2018 USA Indoor Track and Field Championships

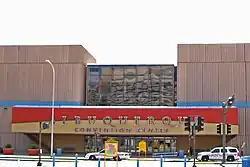
Albuquerque Convention Center

The 2018 USA Indoor Track and Field Championships were held at the Albuquerque Convention Center in Albuquerque, New Mexico. Organized by USA Track and Field (USATF), the three-day competition took place from February 16 to February 18 and served as the national championships in indoor track and field for the United States. All marks in the competition are considered at altitude. The meet serves for the selection of American representatives at the 2018 IAAF World Indoor Championships held in Birmingham March 1 to March 4.